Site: brandenburg
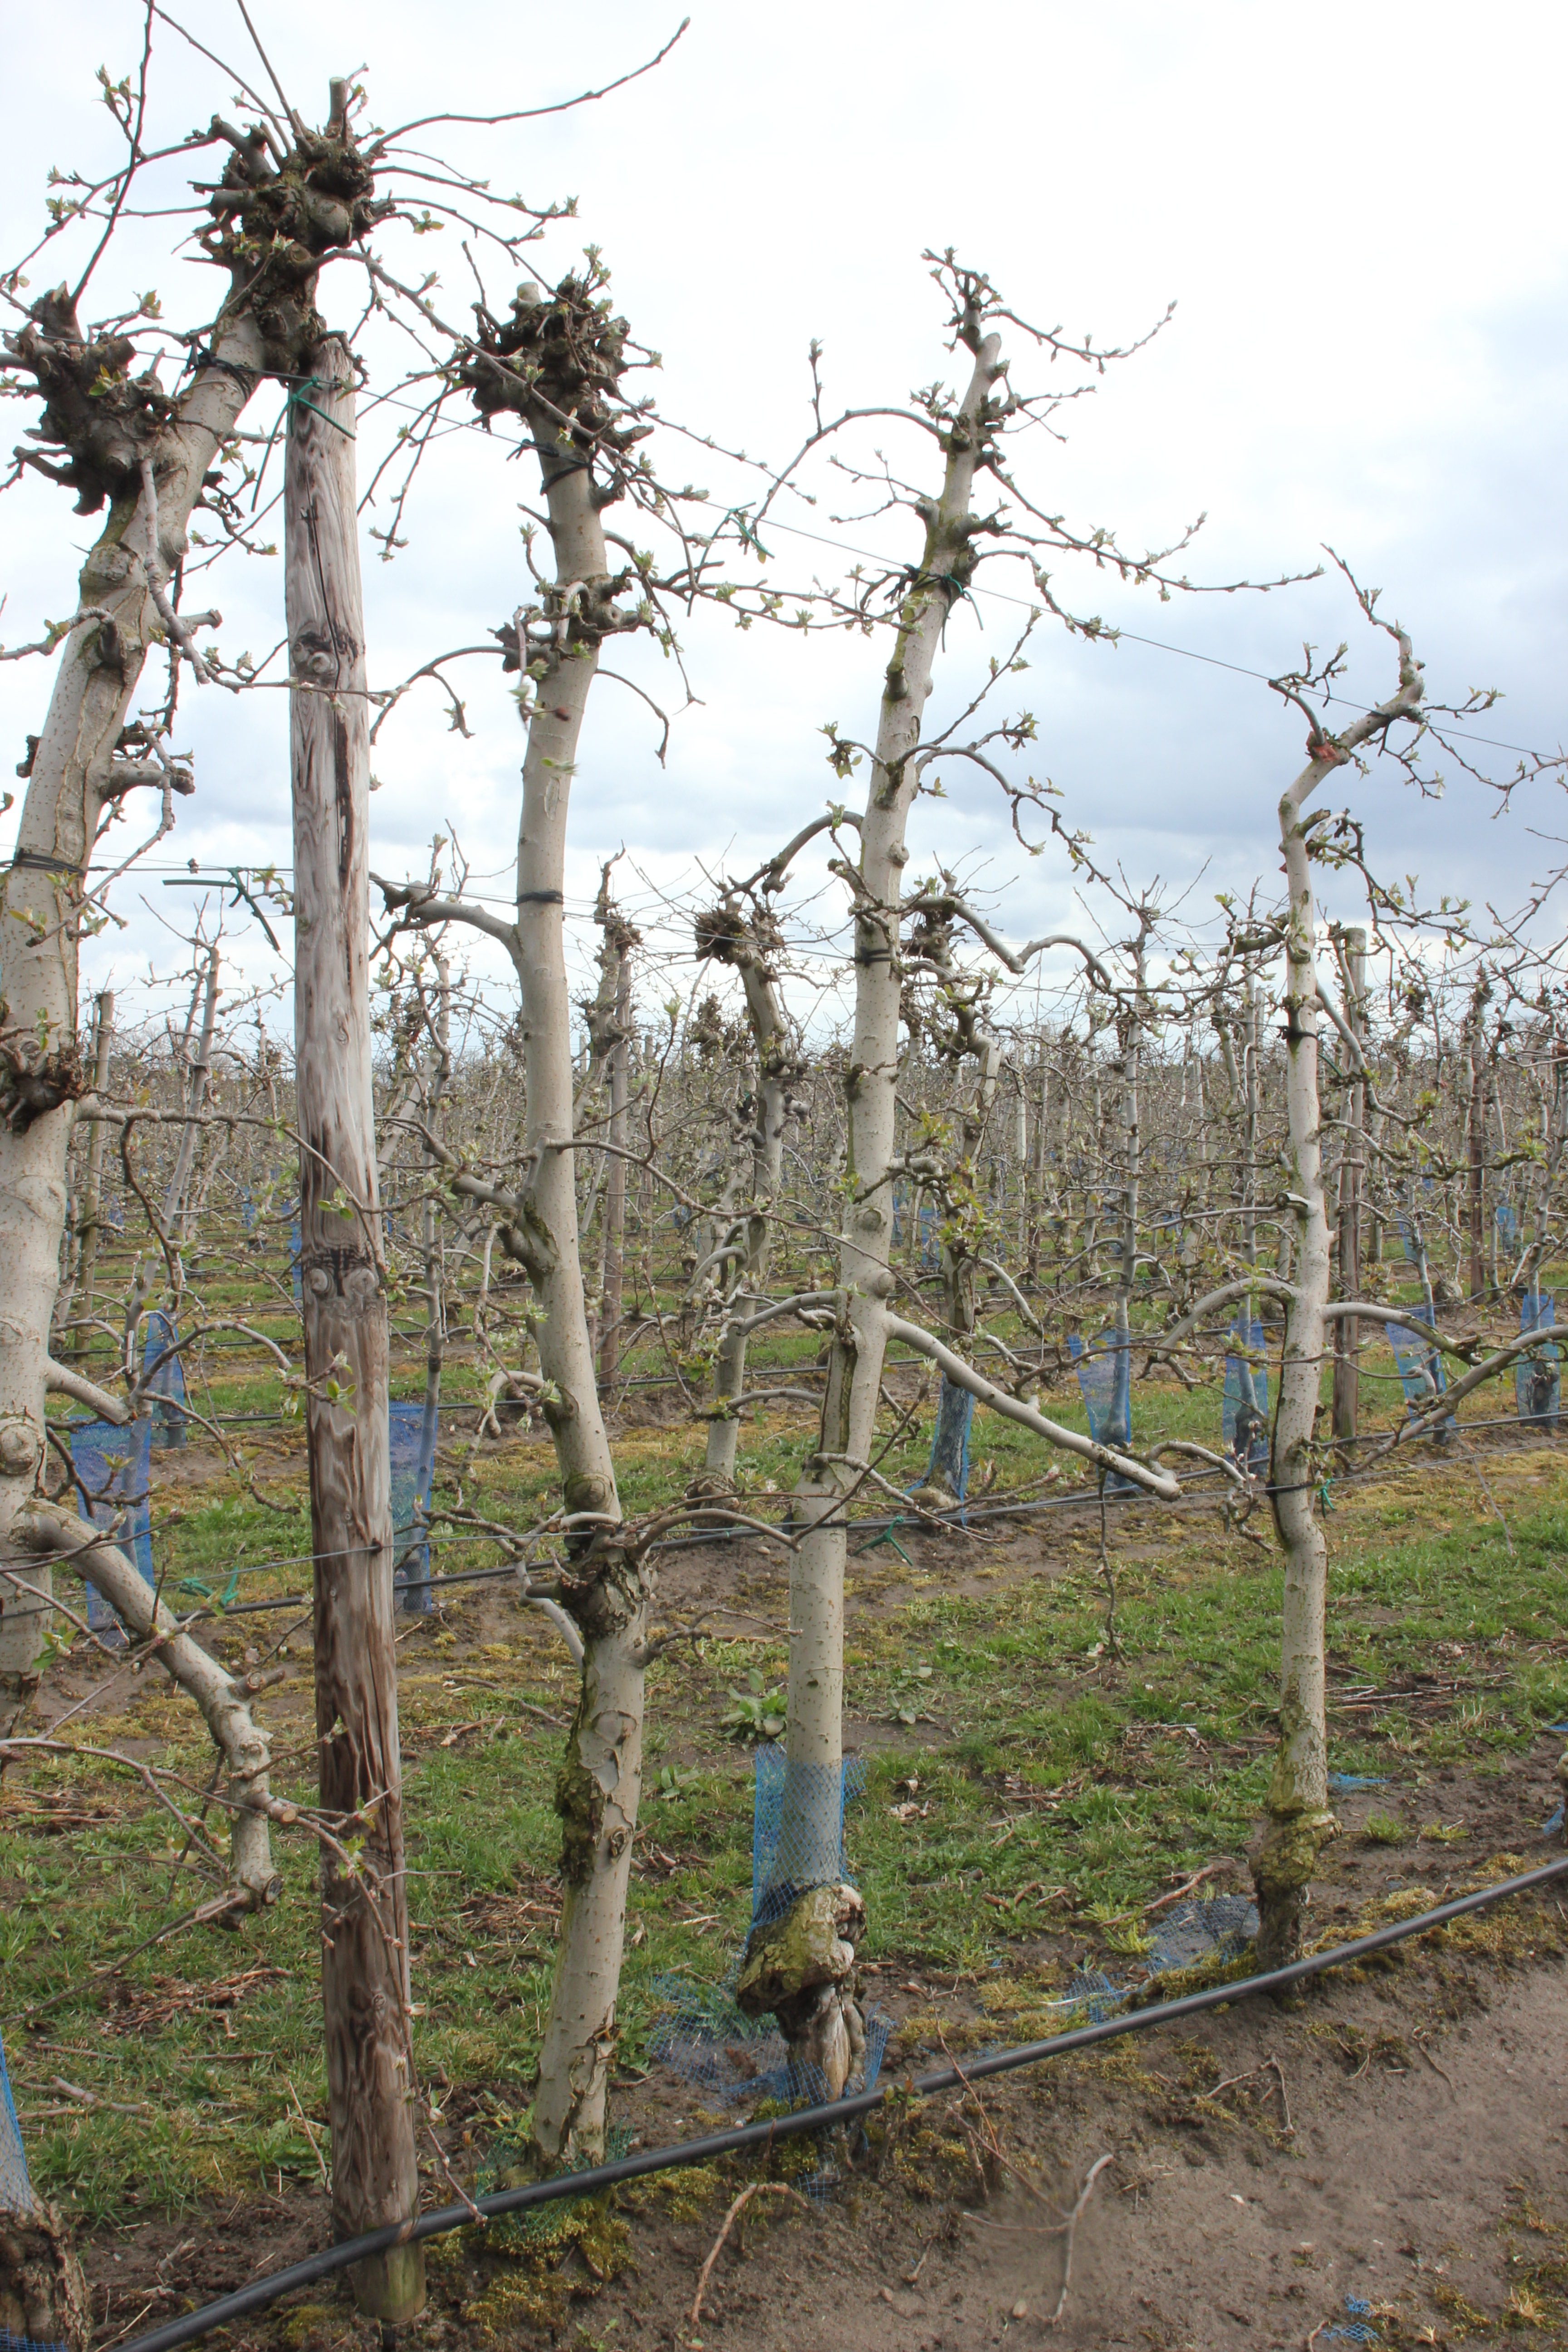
Growth stage (BBCH 55): Inflorescence emergence